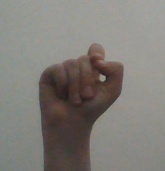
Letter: fa